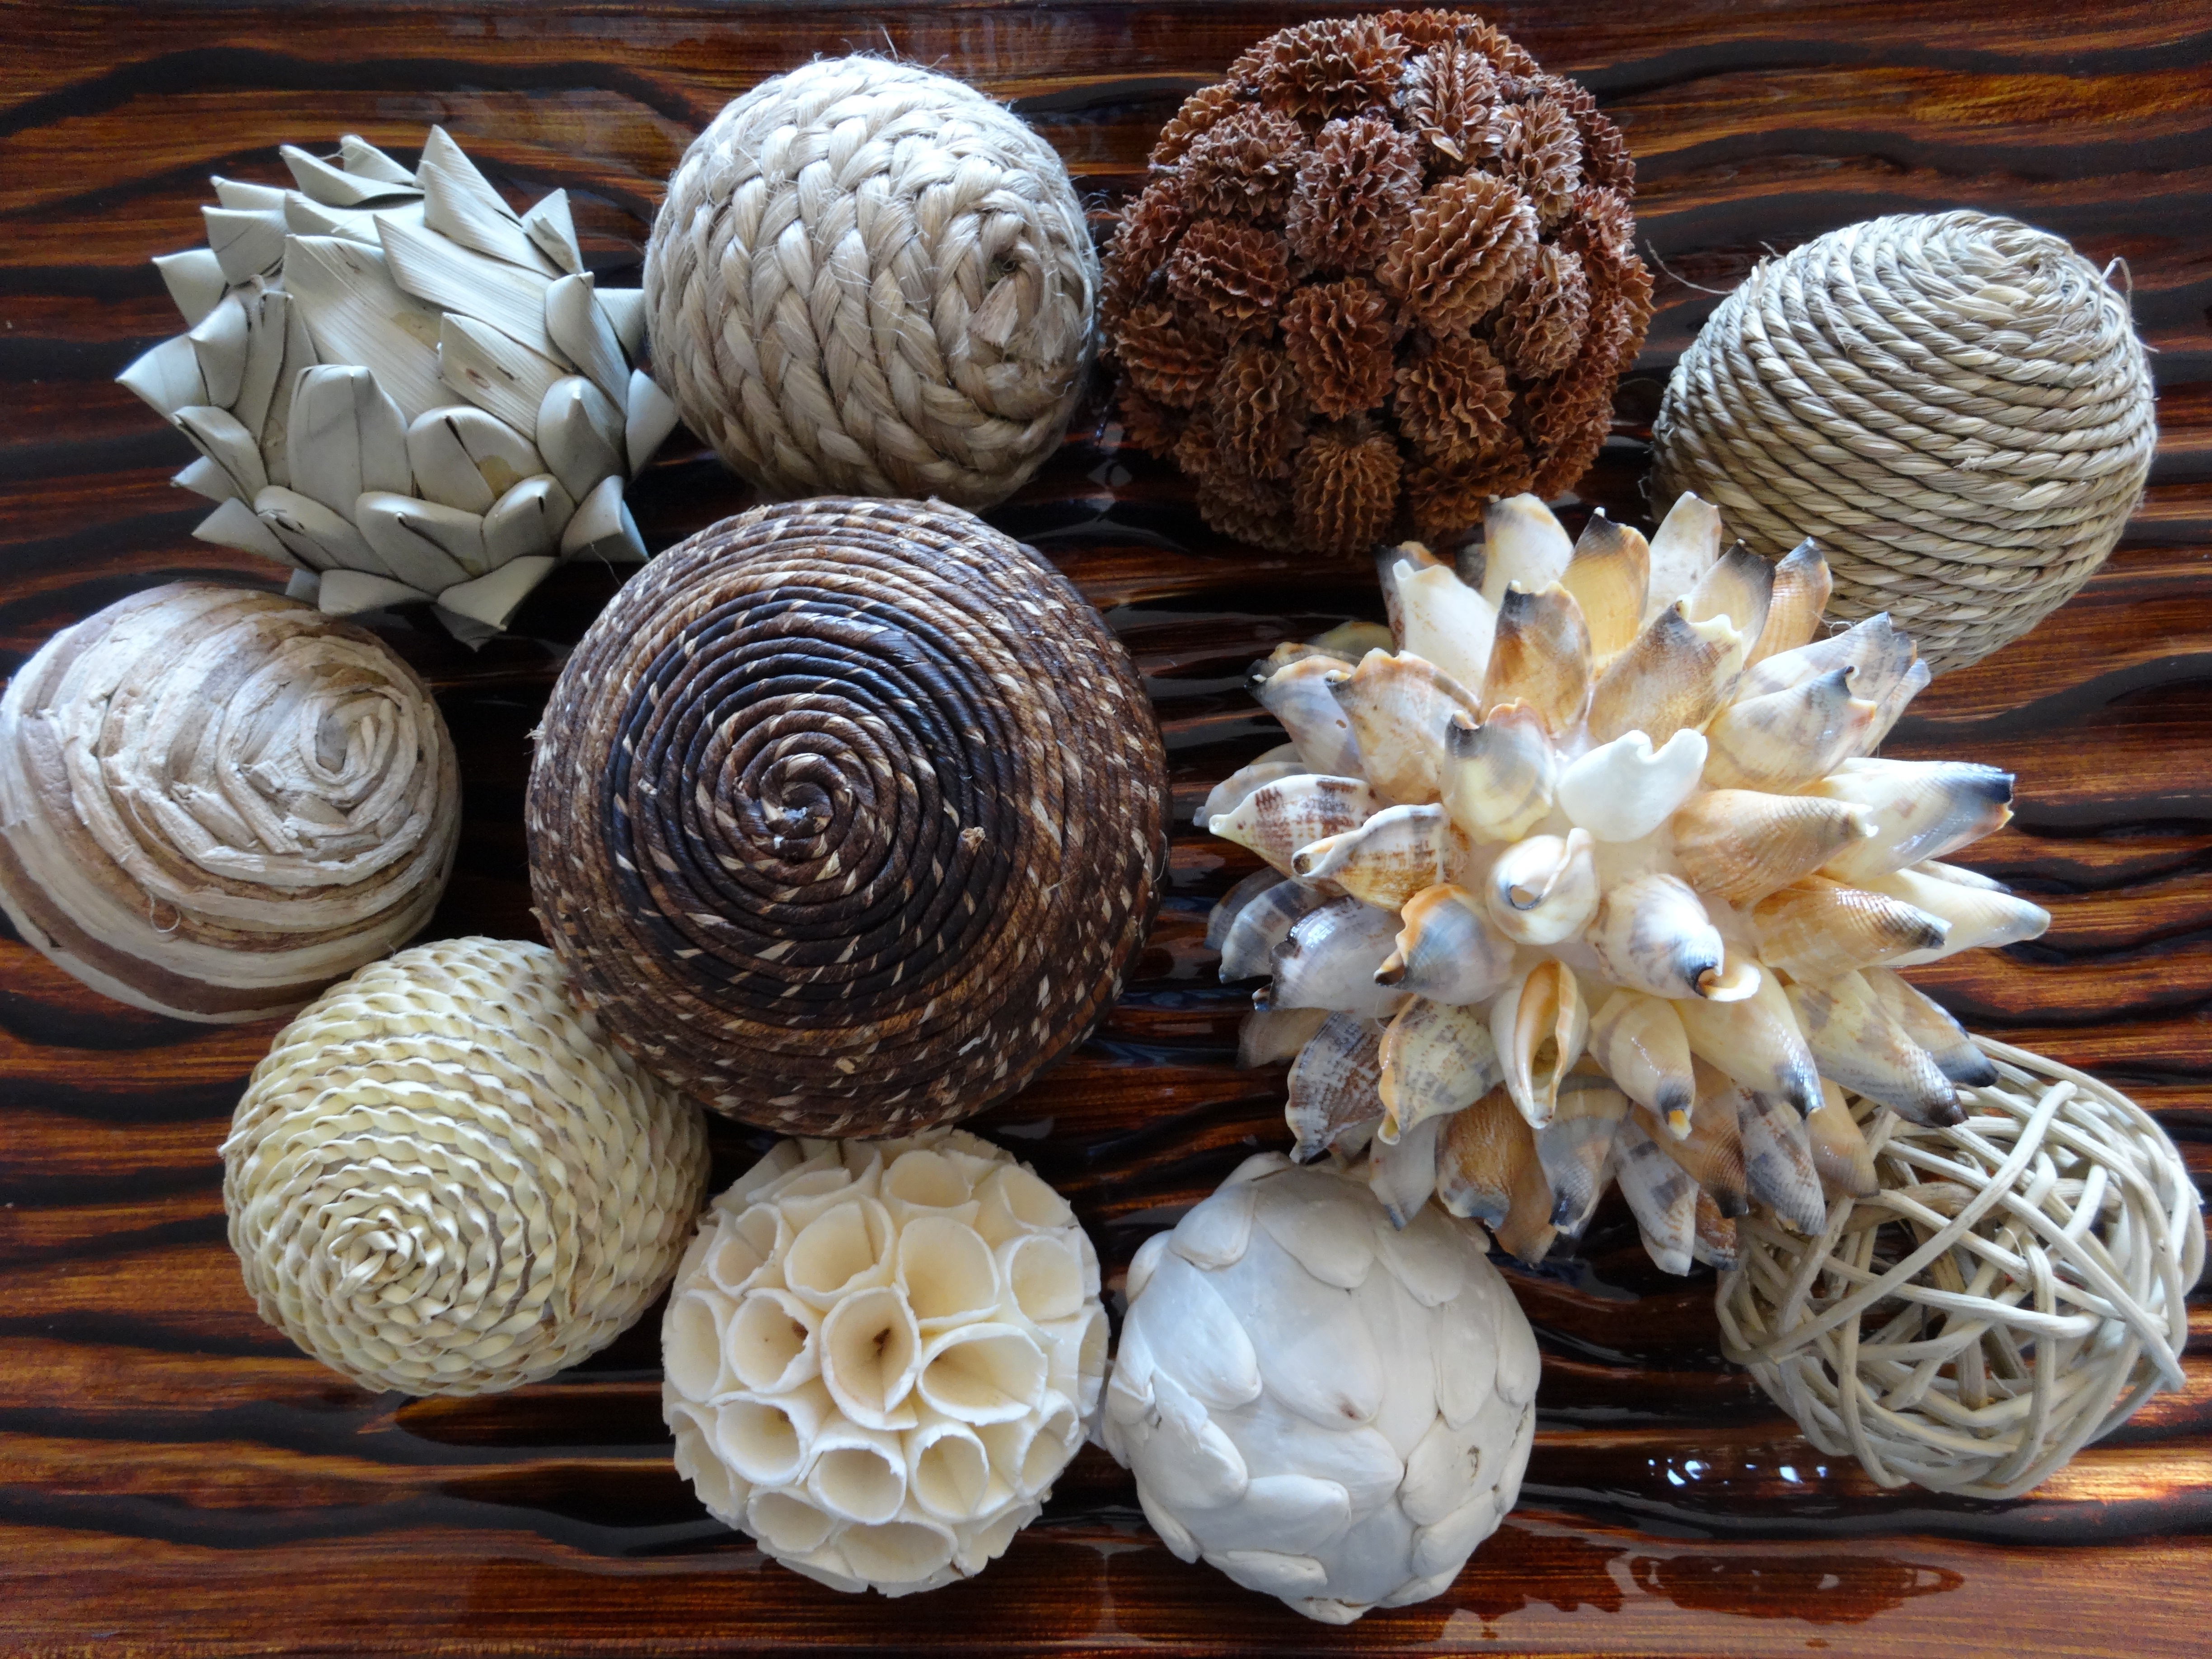
flower, decoration, food, produce, tray, material, seashell, christmas decoration, art, carving, spheres, materials, edible mushroom, conifer cone